Haliotis pourtalesii

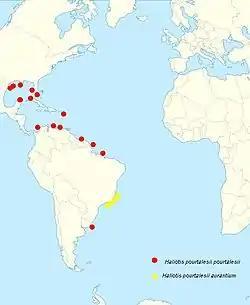
Distribution of "Haliotis pourtalesii" in the Atlantic Ocean

The known distribution for "Haliotis pourtalesii" reported in the literature puts it in a range that extends from the coast of North Carolina to Florida in the United States of America and from there through the Gulf of Mexico, to Cuba, the Caribbean coasts of Colombia, Venezuela and Suriname), the West Indies and to the shores of Brazil.